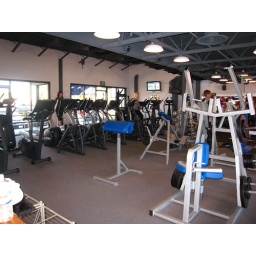
Treadmills/exercise bikes in front of windows at Fitness Addiction